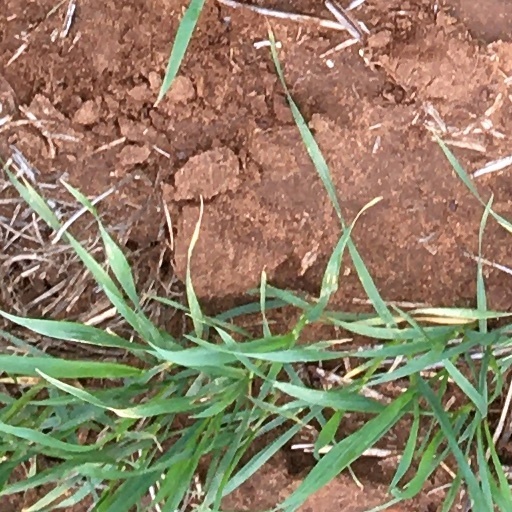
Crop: wheat